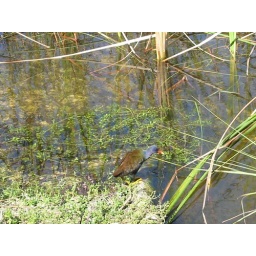
One of several colorful birds to be found in the wetlands of Everglades National Park, Florida